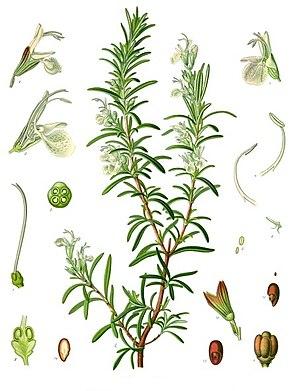
Le capitulaire De Villis, ou plus exactement le Capitulare de Villis vel curtis imperii est un acte législatif datant de la fin du VIIIᵉ siècle ou du début du IXᵉ siècle.
Le Romarin, Salvia rosmarinus, est une espèce d’arbrisseaux de la famille des Lamiacées, poussant à l’état sauvage sur le pourtour méditerranéen, en particulier dans les garrigues arides et rocailleuses, sur terrains calcaires.